Brandon Estate

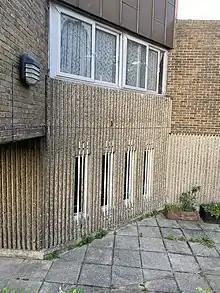
Brandon Estate, Southwark

The Brandon Estate is a social housing estate in Walworth, London Borough of Southwark, south London. Situated to the south of Kennington Park, it was built in 1958 by the London County Council, to designs by Edward Hollamby and Roger Westman.